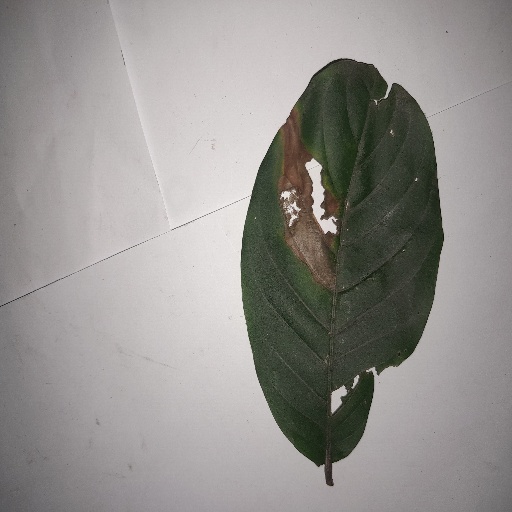
Species: HariTaki
Leaf condition: Bacterial Spot